Mouse (manga)

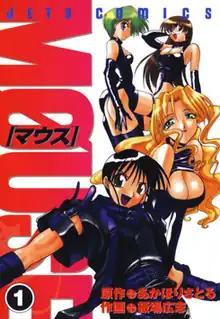
First volume cover

Mouse (stylized as MØUSE) is a Japanese manga series written by Satoru Akahori and illustrated by . It was serialized in Hakusensha's manga "Young Animal" from 1999 and 2004, with its chapters collected in fourteen volumes. A 12-episode anime television series, directed by Yorifusa Yamaguchi and animated by Studio Deen was broadcast in 2003. The anime series was licensed in North America by Media Blasters.